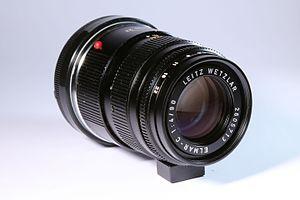
Objectif Leitz Elmar-C 90mm f:4.